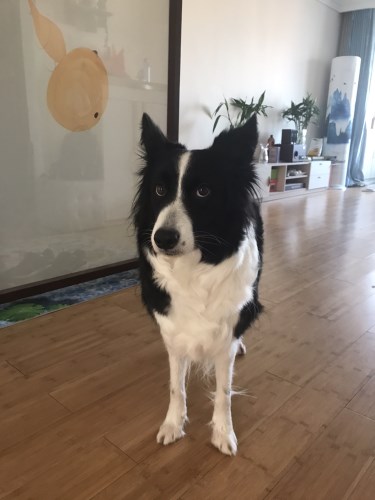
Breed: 2594-n000109-Border_collie